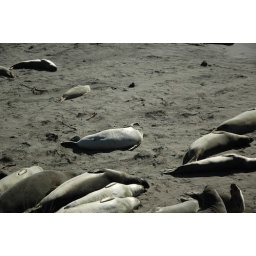
Sea lion on the beach near San Simeon, California